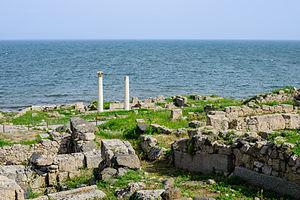
Les Phéniciens sont un peuple antique originaire des cités de Phénicie, région qui correspond approximativement au Liban actuel. Cette dénomination provient des auteurs grecs qui ont écrit à leur sujet. La Phénicie a toujours été divisée entre plusieurs cités, dont les plus importantes étaient Byblos, Sidon, Tyr et Arwad, et on ne sait pas si celles-ci ont eu conscience d'une identité commune. Les historiens ont repris l'adjectif « phénicien » pour désigner la civilisation qui s'est épanouie dans la région entre 1200 et 300 av. J.-C.